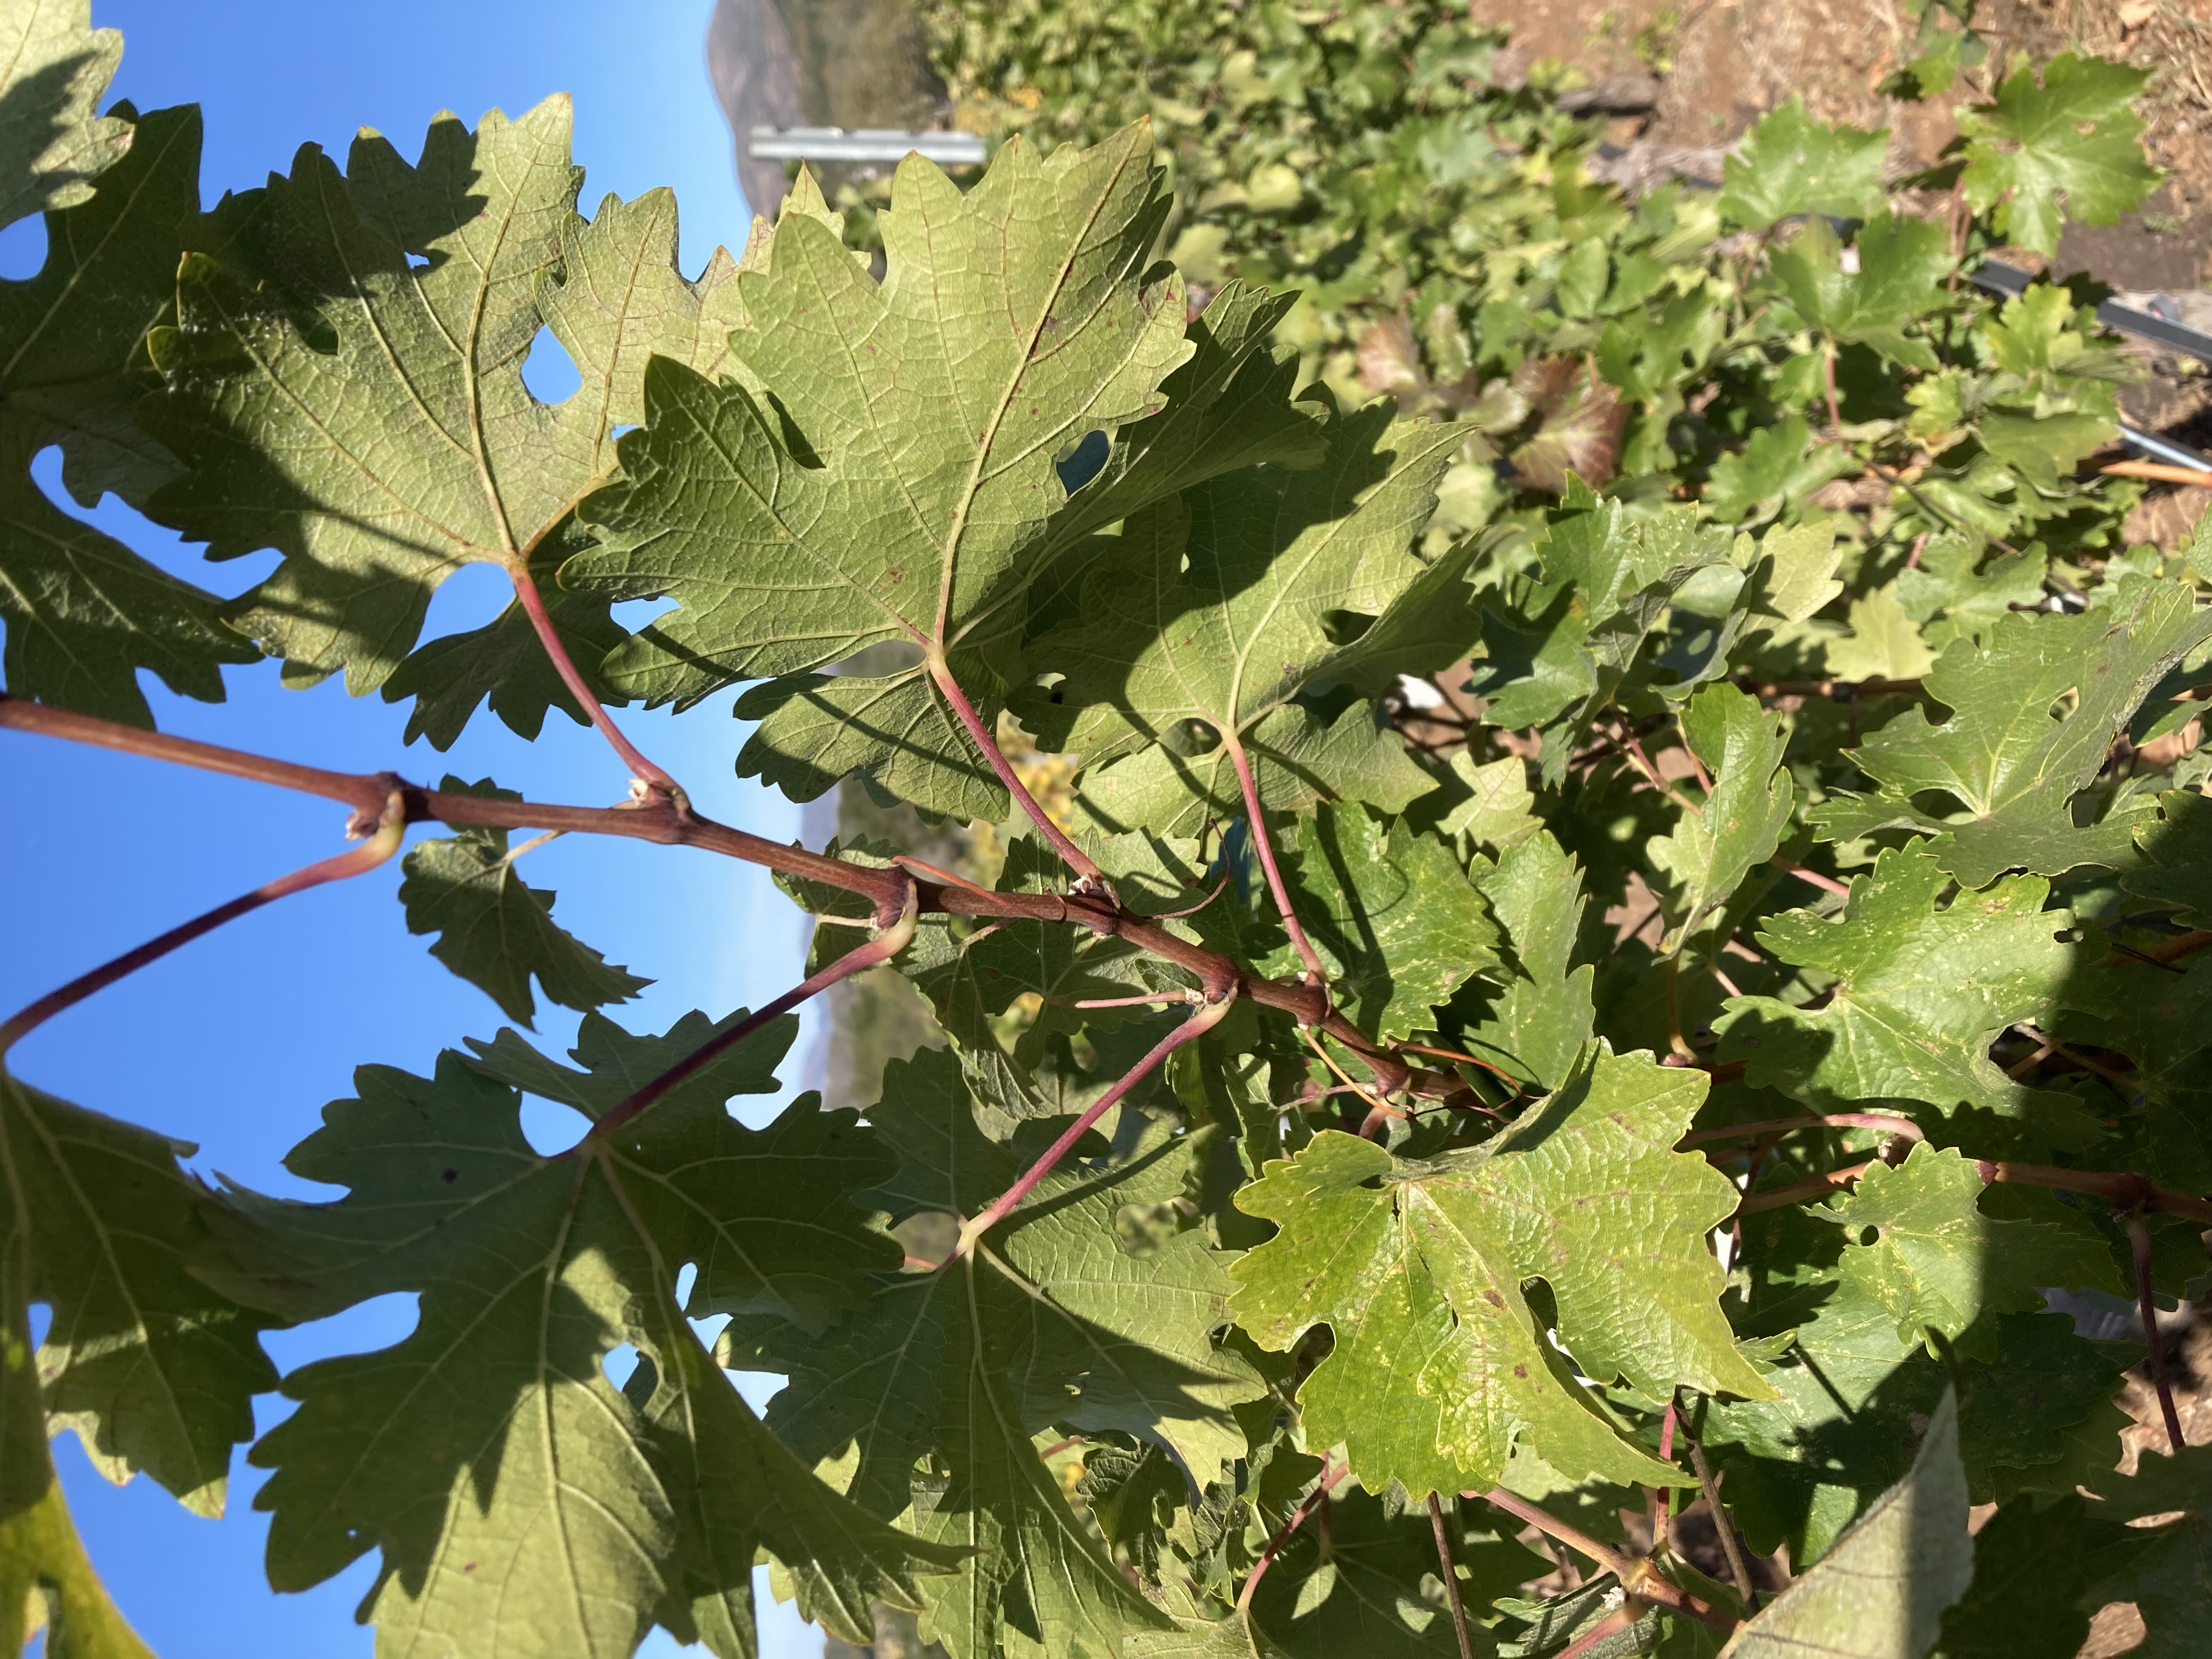
Label: No Virus